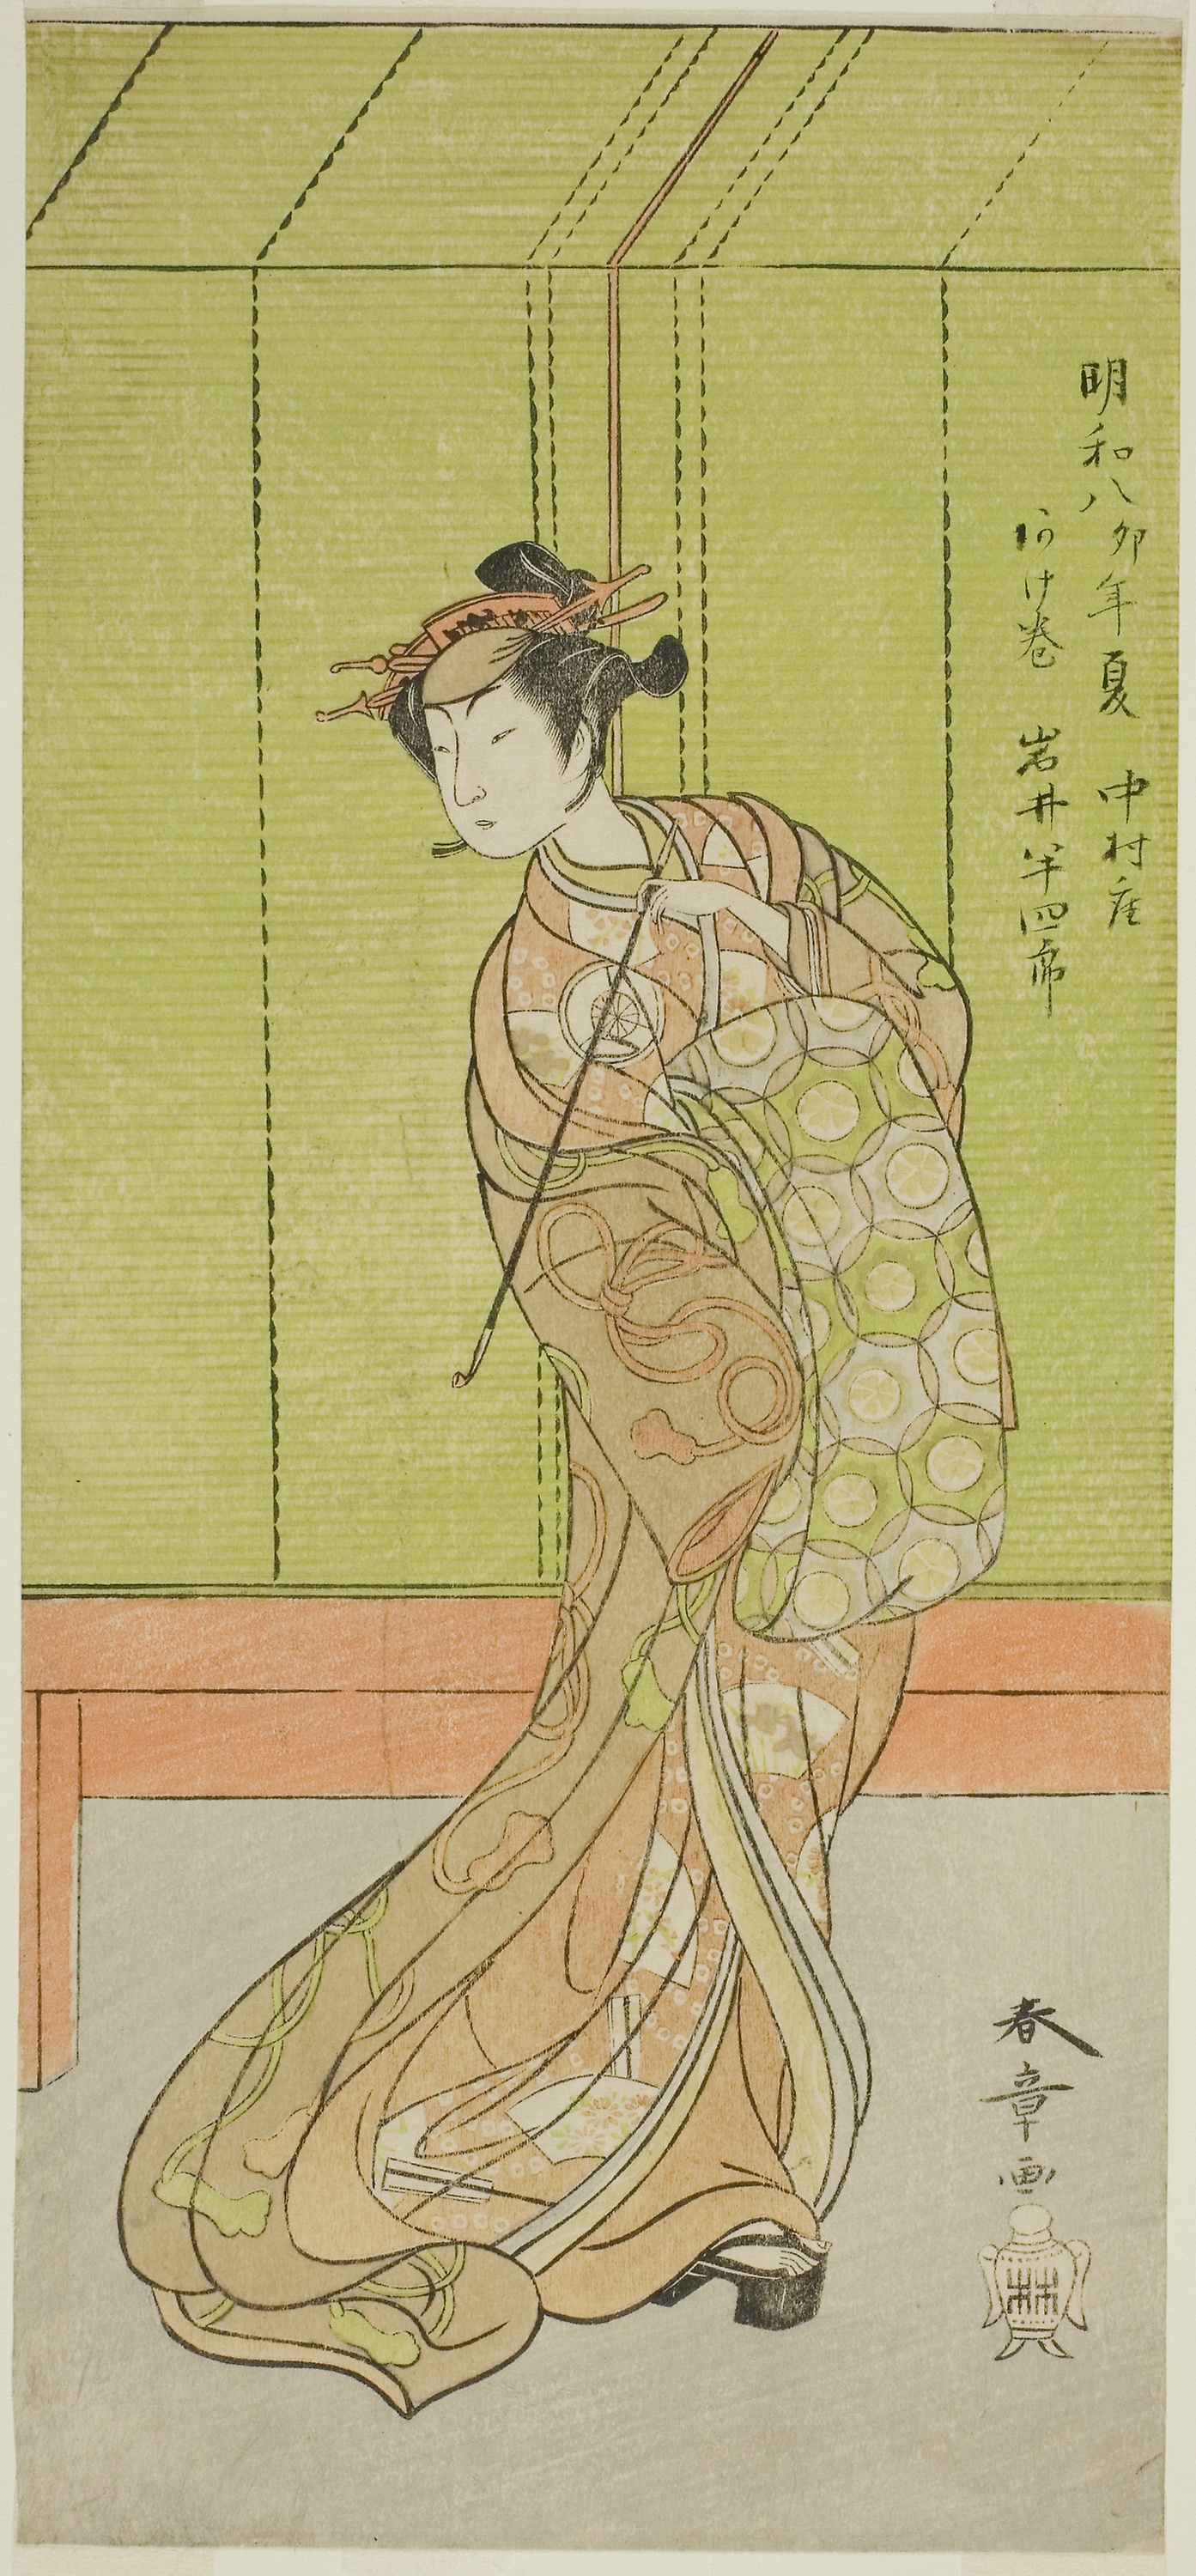
clothing, woman, art, illustration, design, costume design, joint, pattern, artwork, paper, drawing, printmaking